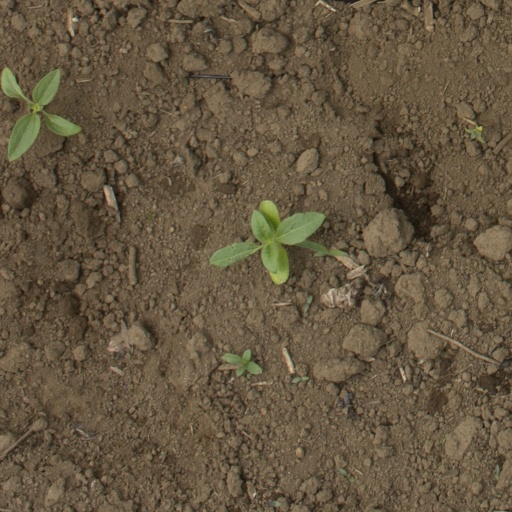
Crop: Jerusalem artichoke